List of countries by uranium reserves

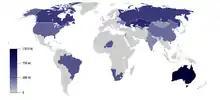
World uranium reserves in 2010

Uranium reserves are reserves of recoverable uranium, regardless of isotope, based on a set market price. The list given here is based on "Uranium 2020: Resources, Production and Demand", a joint report by the OECD Nuclear Energy Agency and the International Atomic Energy Agency.